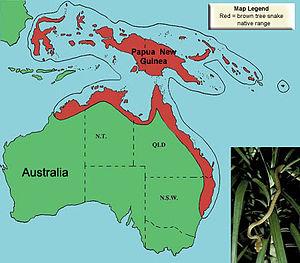
Boiga irregularis est une espèce de serpents de la famille des Colubridae.